Hyundai Santa Fe

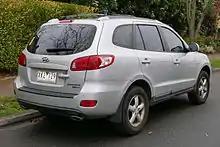
2009 Hyundai Santa Fe SLX CRDi (Australia)

In the United States, the new generation was offered in GLS, SE, and Limited versions. The new Santa Fe saw the return of a manual transmission, but only when mated with the V6. The V6 (a retuned version of the same engine found in the Sonata) was standard on the SE and Limited and comes only with a 5-speed automatic. Both 2WD and AWD models with a 3.3 L have a fuel economy of city and highway. The 2.2 L diesel engine (not available in the US) with has mixed cycle of 7.2l and a city cycle of 8.0l. The 4WD is a Borg-Warner Torque Management device, which diverts power to the wheels with best grip according to the amount of slip. If the front wheels spin slightly, 10% of the torque will transfer to the rear axle. If the front wheels start to slip a lot, 50% of the torque will transfer to the rear axle. Body lean in turns, a problem with the previous generation, has been reduced in the new Santa Fe. Both road and wind noise have also been reduced.